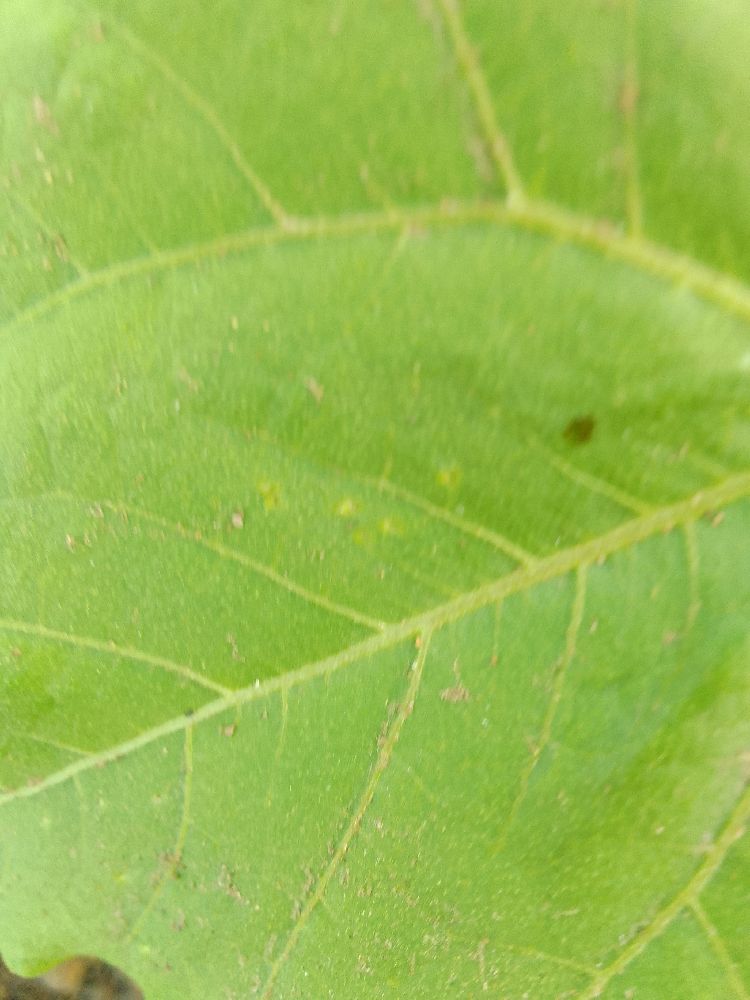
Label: healthy